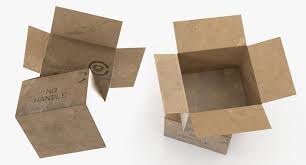
Waste category: cardboard